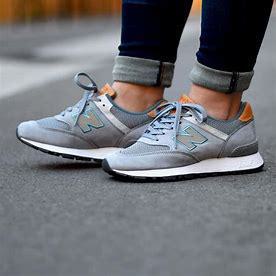
Brand: New
Model: Balance 576